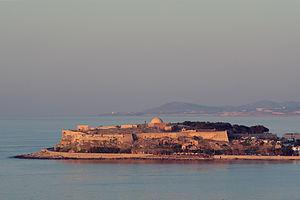
La forteresse de Réthymnon ou Fortezza est une citadelle d'abord vénitienne puis ottomane située dans la ville de Réthymnon au nord de la Crète.